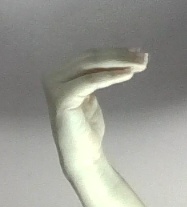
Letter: haa